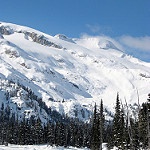
Scene: Outdoor